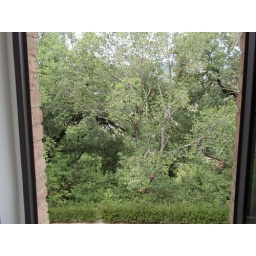
View from our bedroom window (villa near Perugia)